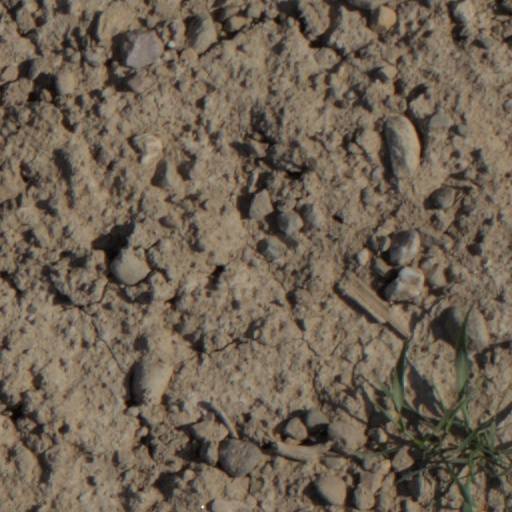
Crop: wheat